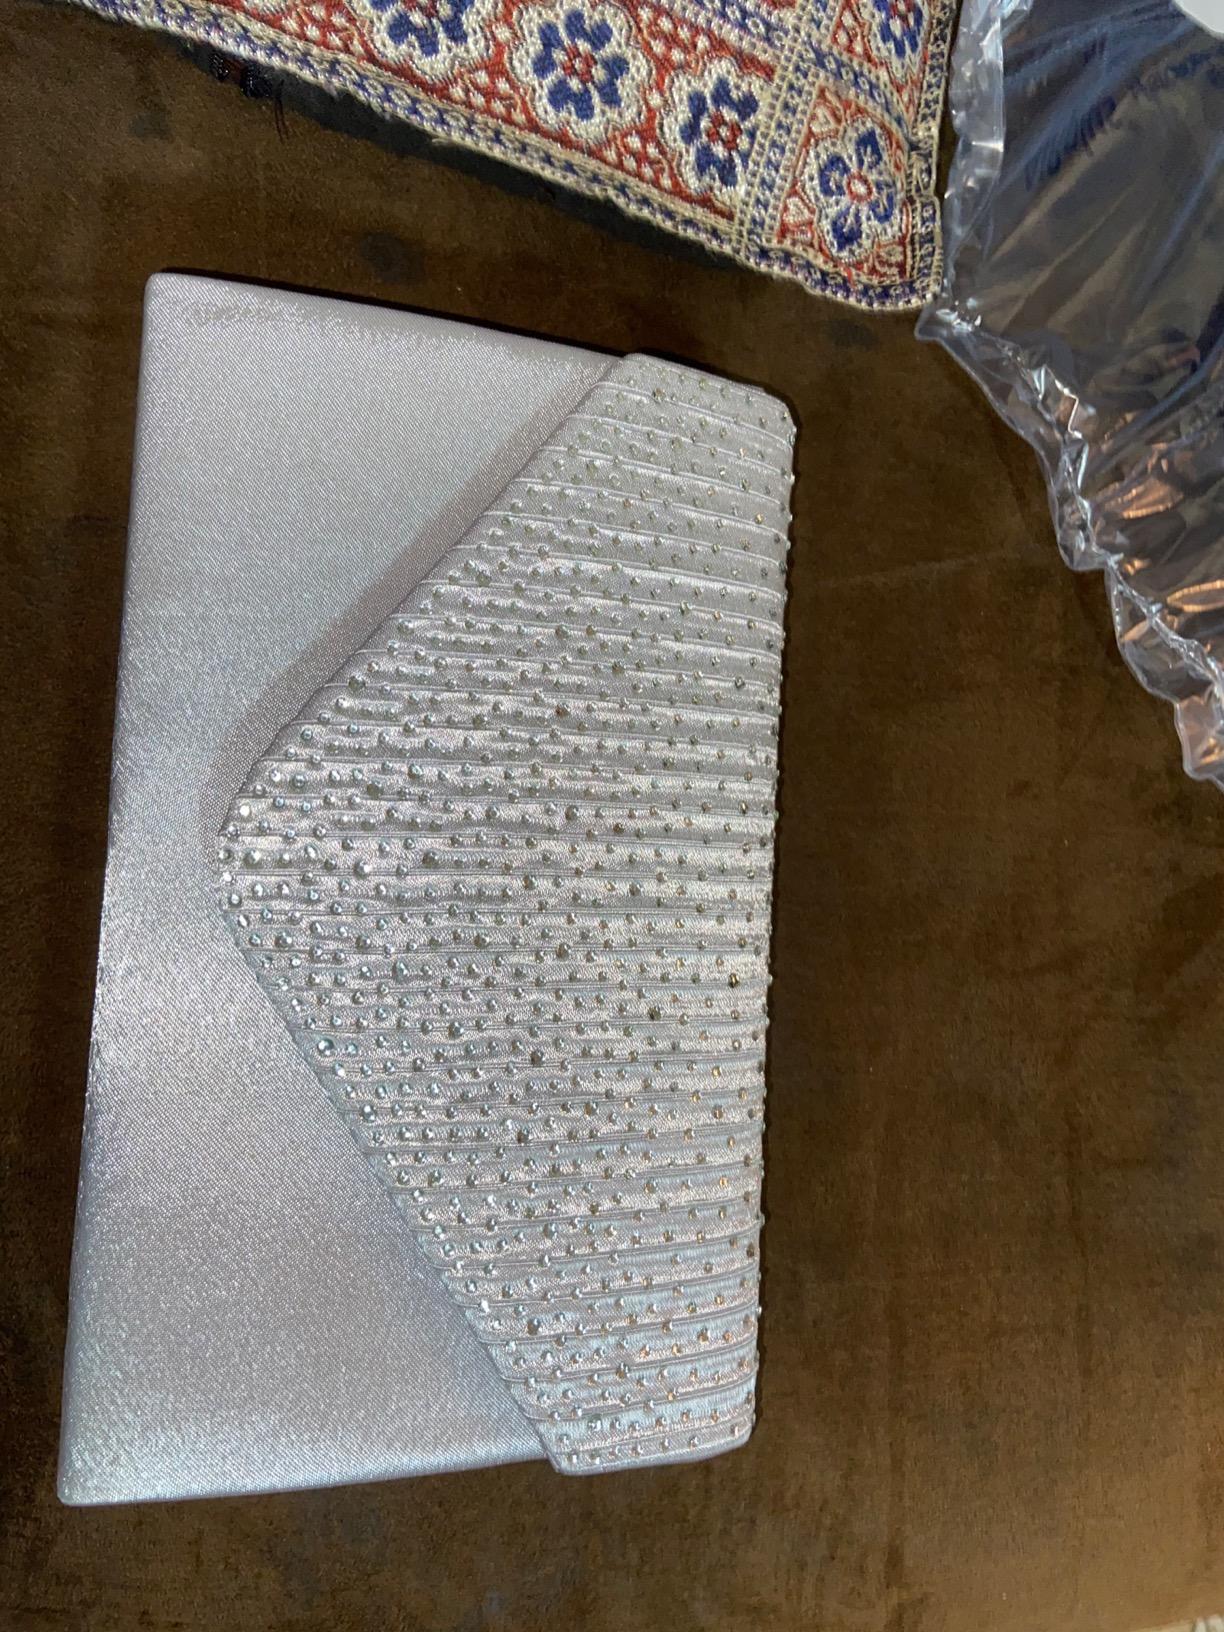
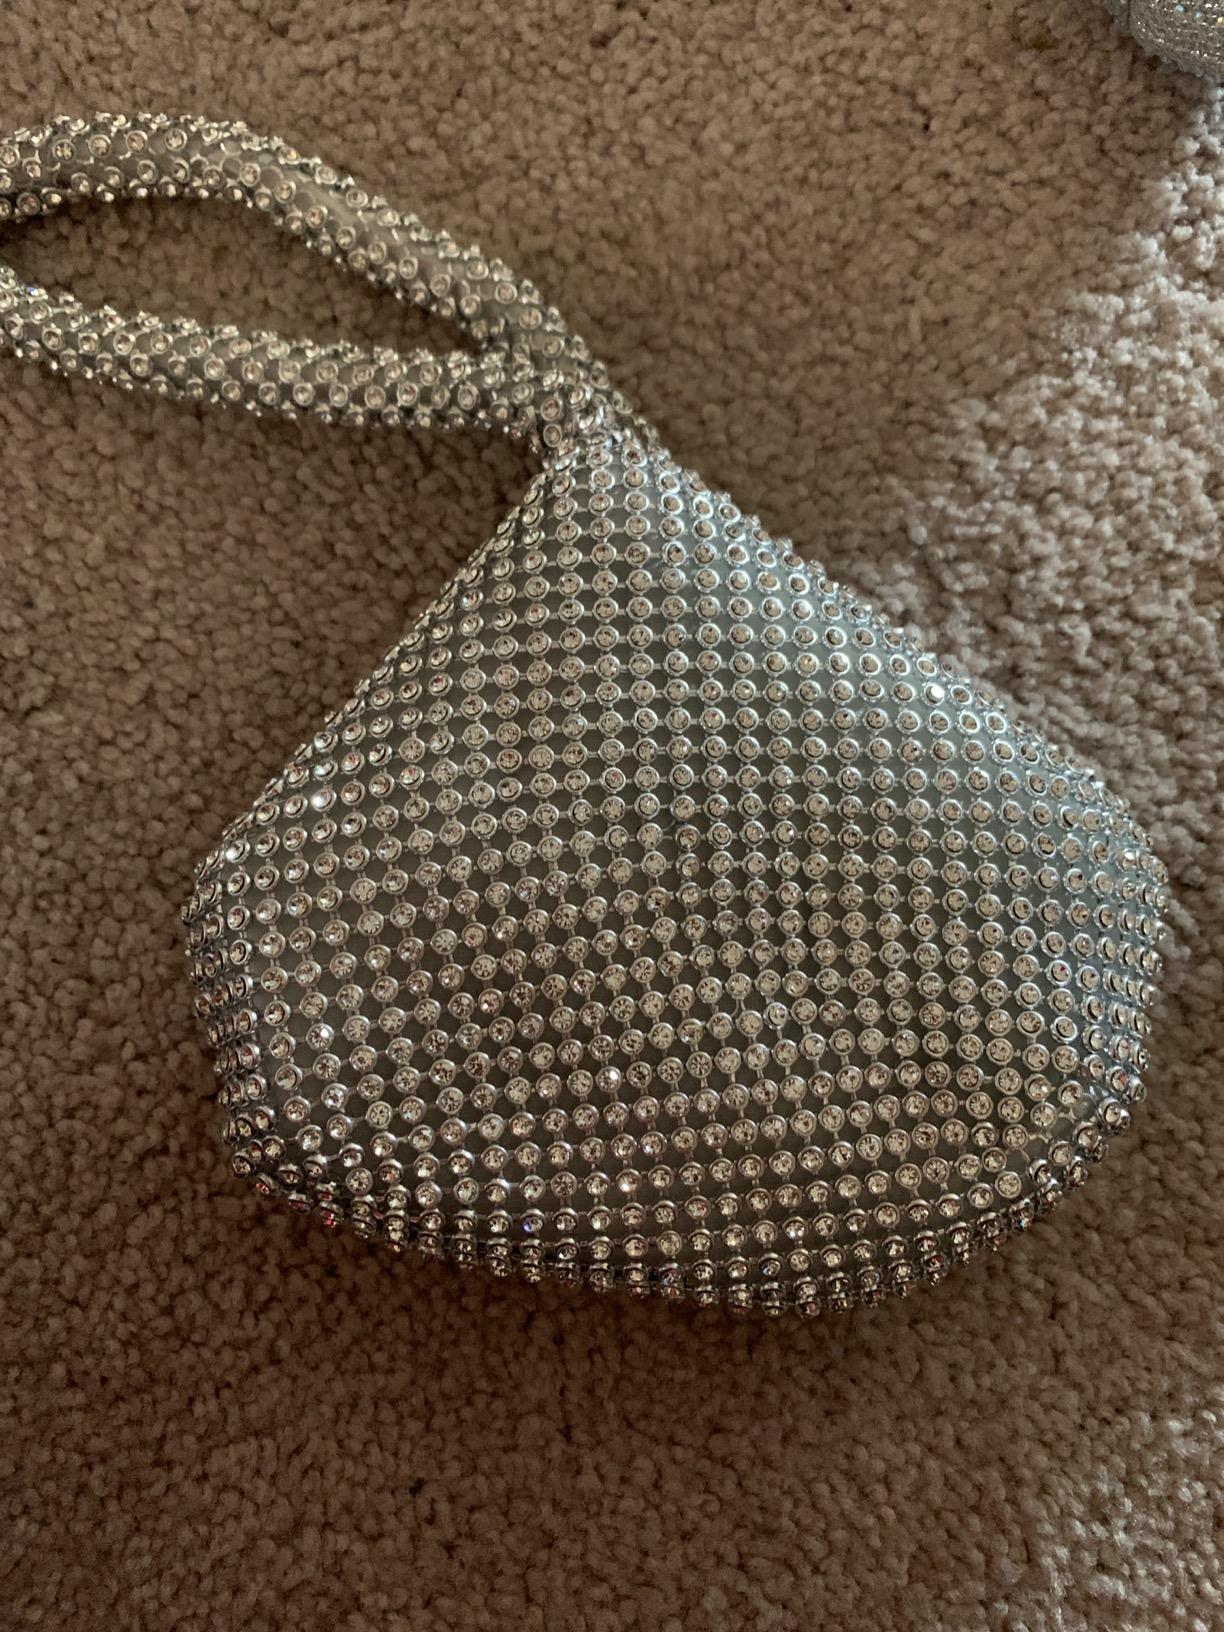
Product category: accessories_handbag
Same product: no